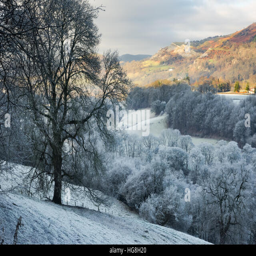
a city on a frosty morning